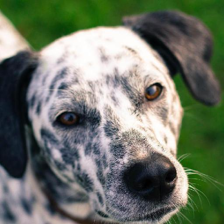
Label: animals